Republic F-84F Thunderstreak

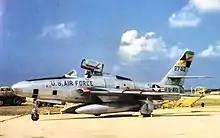

The second YF-84F prototype was completed with wing-root air intakes. These were not adopted for the fighter due to loss of thrust. However, this arrangement permitted placement of cameras in the nose and the design was adopted for the RF-84F Thunderflash reconnaissance version. The first YRF-84F was completed in February 1952. The aircraft retained an armament of four machine guns and could carry up to fifteen cameras. Innovations included computerized controls which adjusted camera settings for light, speed, and altitude, a periscope to give the pilot better visualization of the target, and a voice recorder to let the pilot narrate his observations. Being largely identical to the F-84F, the Thunderflash suffered from the same production delays and engine problems, delaying operational service until March 1954. The aircraft was retired from active duty in 1957, only to be reactivated in 1961, and finally retired from the ANG in 1972.